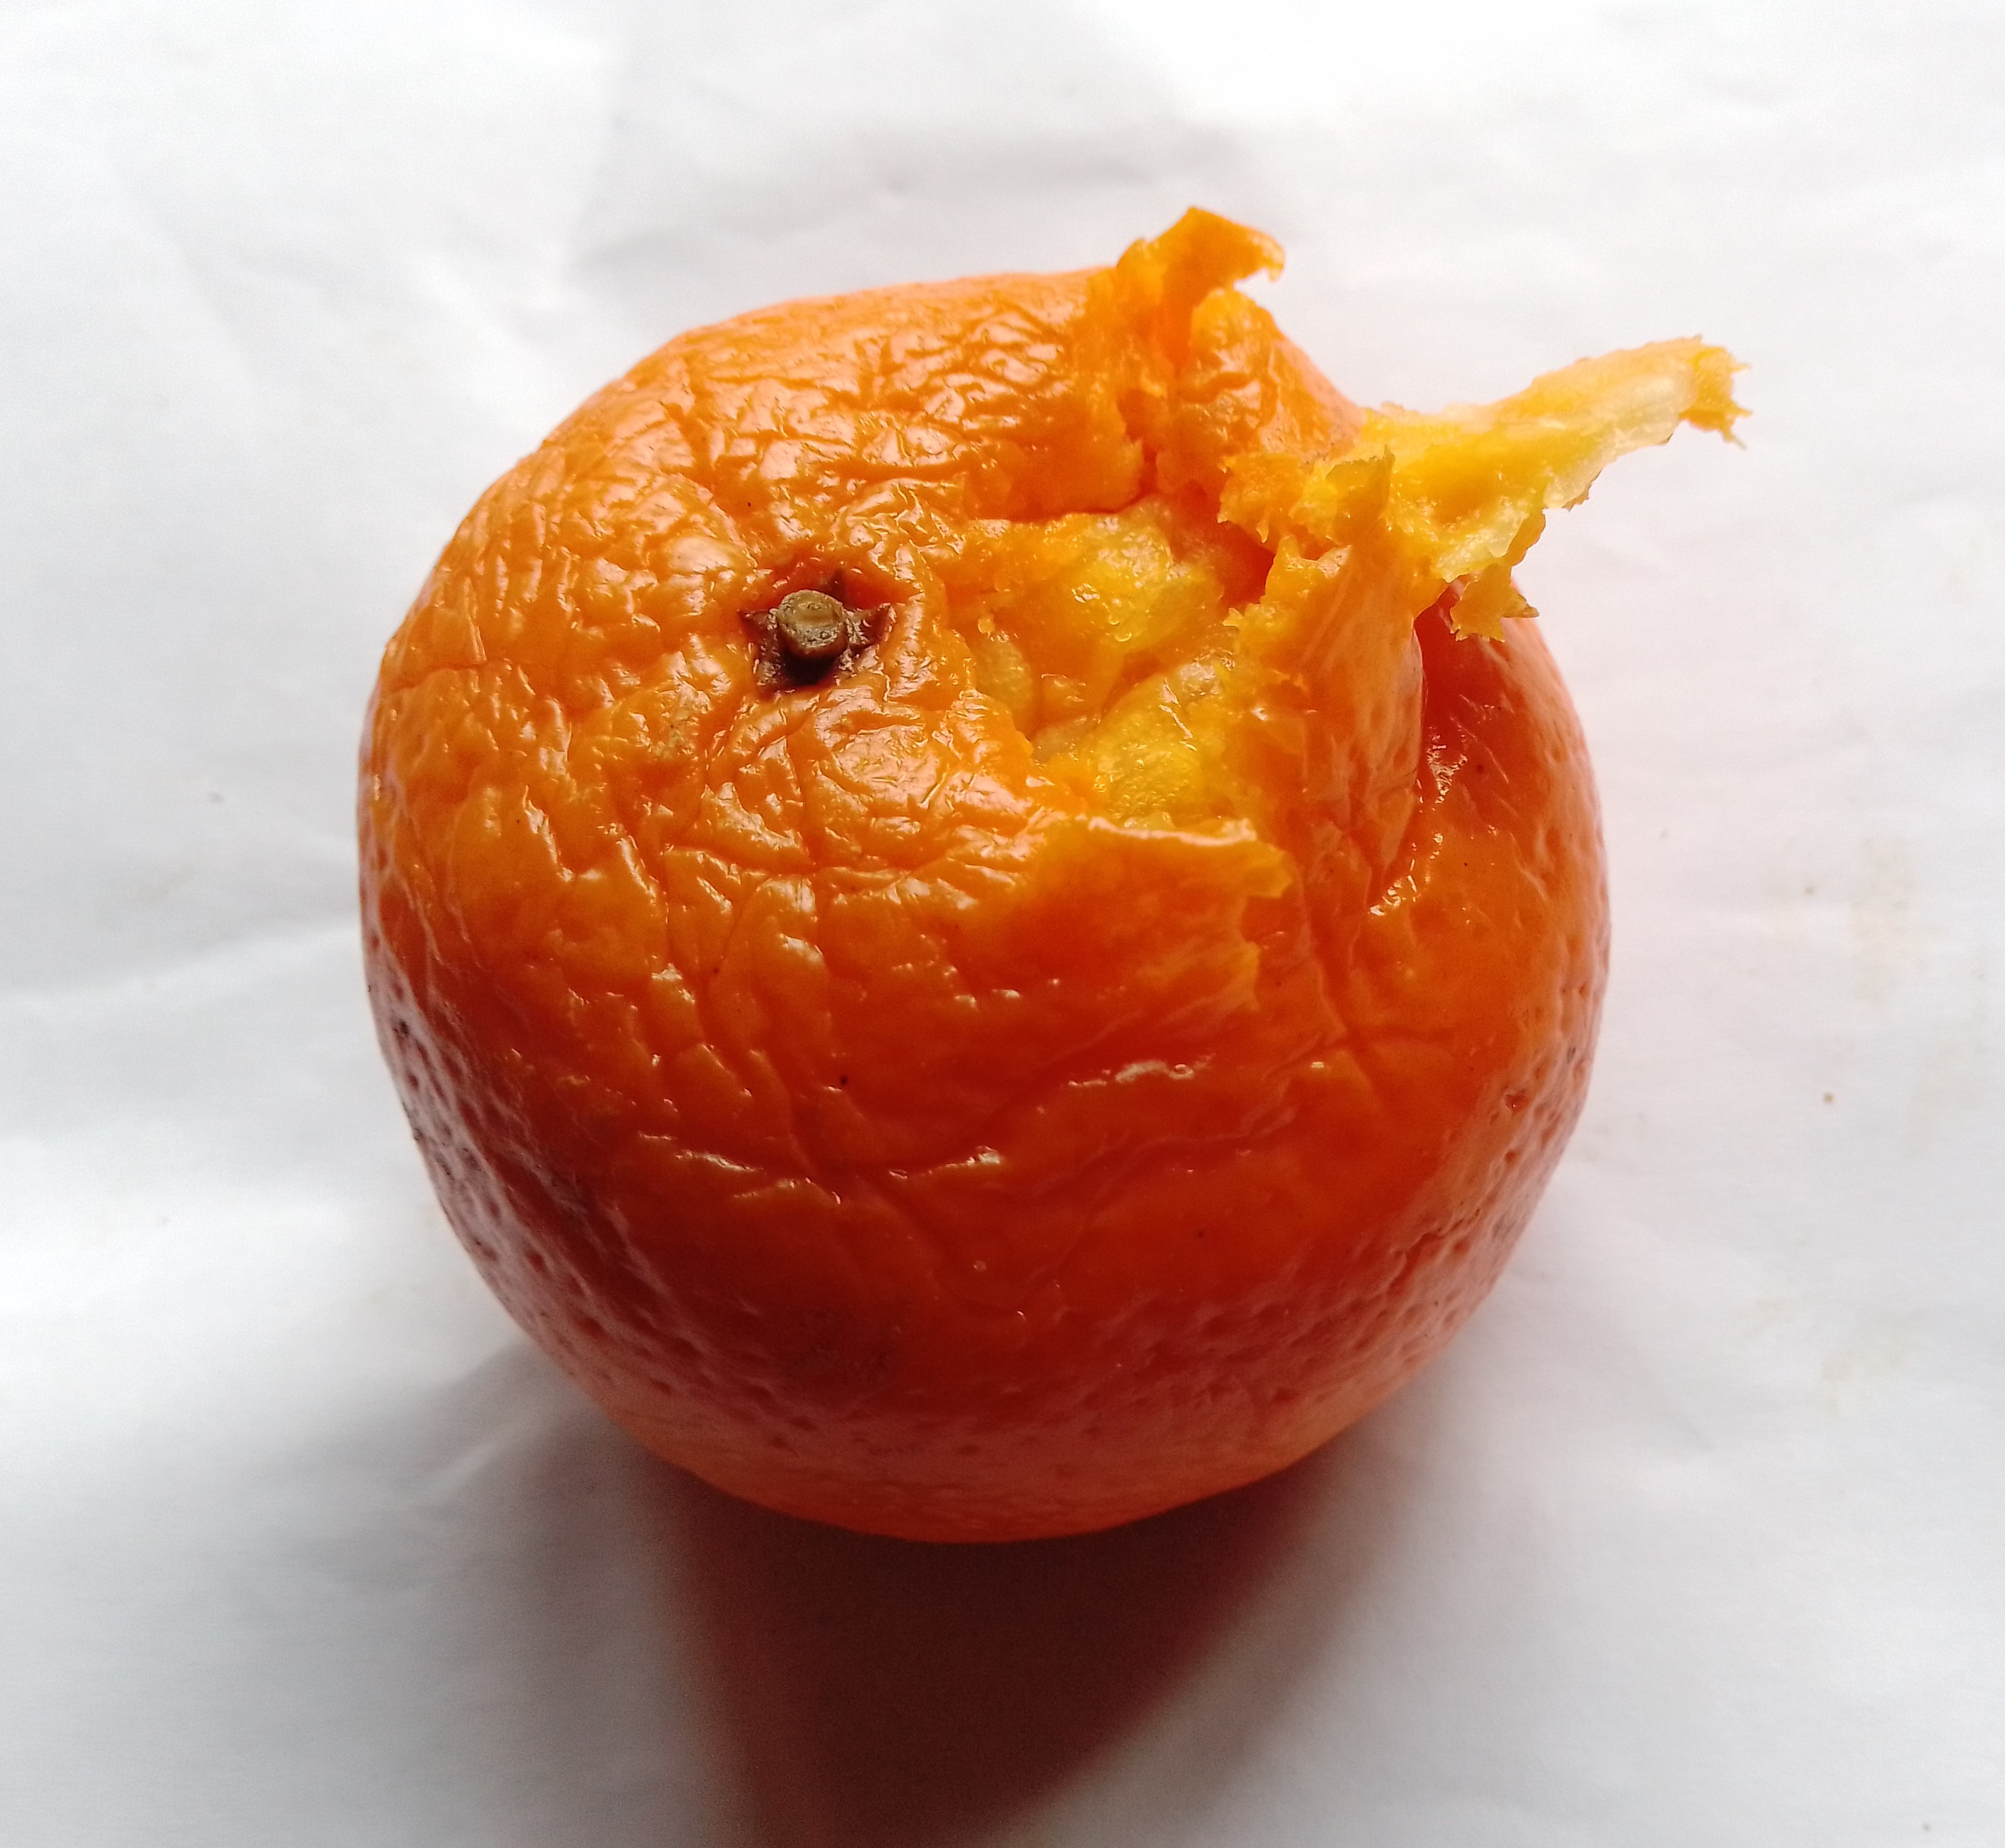
Fruit: orange
Condition: rotten